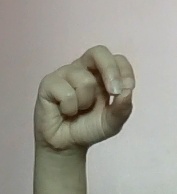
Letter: gaaf